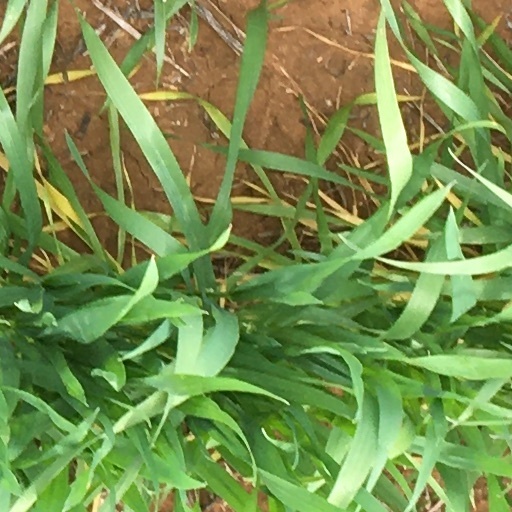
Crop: wheat